Pinworm infection

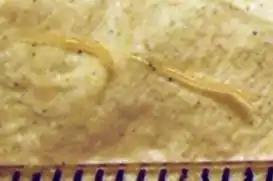
Two female pinworms next to a ruler. The markings are one millimetre apart.

One-third of individuals with pinworm infection are totally asymptomatic. The main symptoms are itching in and around the anus and perineum. The itching occurs mainly during the night, and is caused by the female pinworms migrating to lay eggs around the anus. Both the migrating females and the clumps of eggs are irritating, as well as the sticky substance that is produced by the worms when the eggs are laid. The intensity of the itching varies, and it can be described as tickling, crawling sensations, or even acute pain. The itching leads to continuously scratching the area around the anus, which can further result in tearing of the skin and complications such as secondary bacterial infections, including bacterial skin inflammation, and hair follicle inflammation. General symptoms are trouble sleeping, and restlessness. A considerable proportion of children experience loss of appetite, weight loss, irritability, emotional instability, and bed wetting.